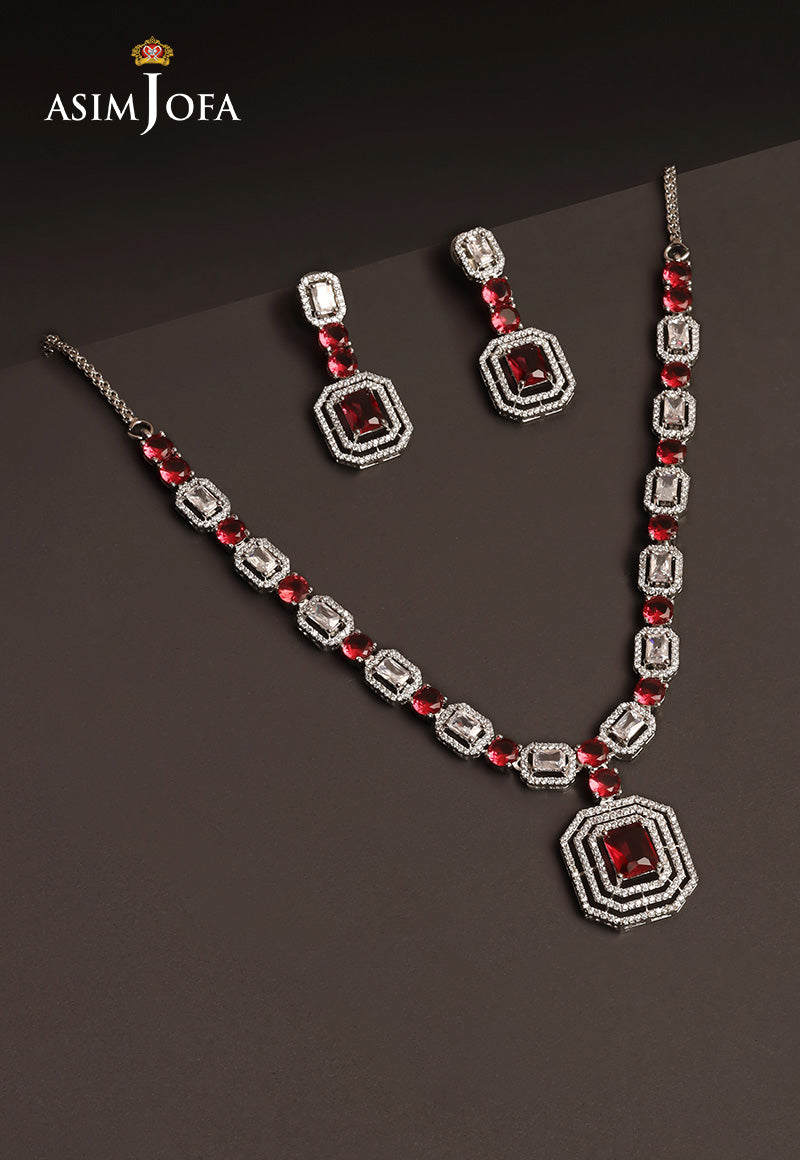
red crystal necklace